MediaTek

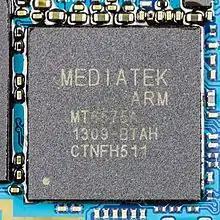
A Mediatek MT6575A inside an LG E455 Android smartphone

MediaTek Inc., sometimes informally abbreviated as MTK, is a Taiwanese fabless semiconductor company that designs and manufactures a range of semiconductor products, providing chips for wireless communications, high-definition television, handheld mobile devices like smartphones and tablet computers, navigation systems, consumer multimedia products and digital subscriber line services as well as optical disc drives.